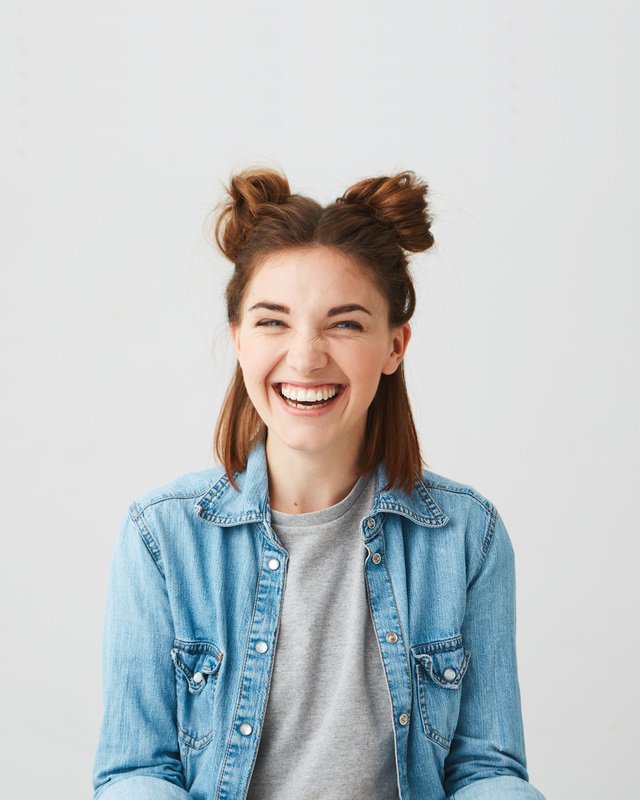
Gender: women